Strážný

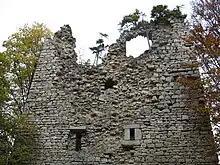
Kunžvart Castle

The ruin of Kunžvart Castle in open to the public. It is located below the top of the Strážný mountain in an altitude of , which makes it one of the highest placed castles in the country.